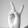
ASL letter: V